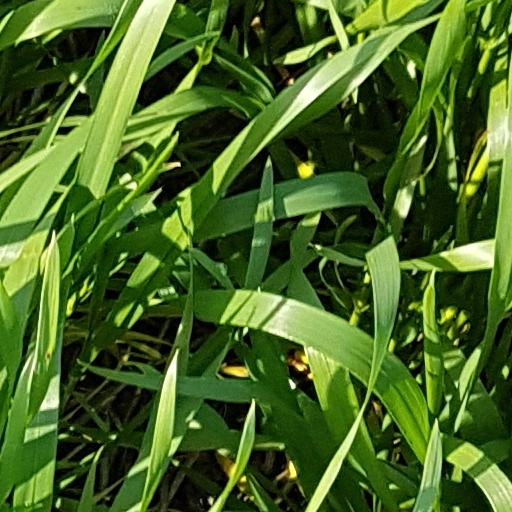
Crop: wheat